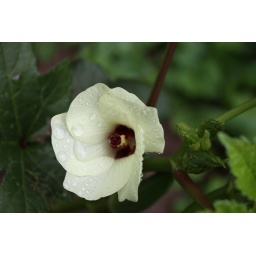
This is the beautiful flower the okra plant in our garden.